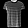
Label: T - shirt / top